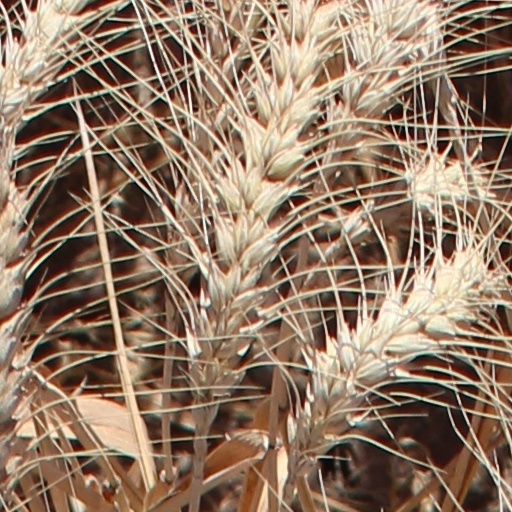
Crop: wheat